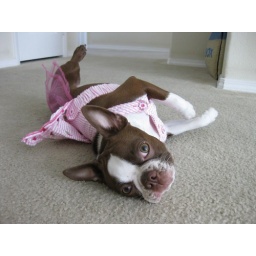
Clem in her pretty pink dress